Noblewoman

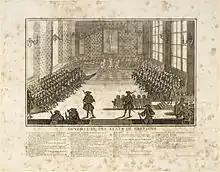
Women participating in the Estates of Brittany

In Europe, it was common for a woman born noble to run an abbey, take important responsibilities in the clergy or become a canoness. For example, proof of nobility was mandatory to join the chapter of Epinal. This is the case of Hildegard von Bingen, who in the 12th century was abbess of the Benedictine monastery of Disibodenberg and founder of Rupertsberg Abbey. Considered for her intellectual talents, she was recognized as a Doctor of the Church.